Vannevar Bush Award

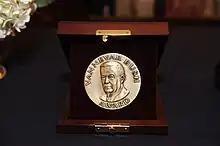
Vannevar Bush Award

The National Science Board established the Vannevar Bush Award in 1980 to honor Vannevar Bush's unique contributions to public service. The annual award recognizes an individual who, through public service activities in science and technology, has made an outstanding "contribution toward the welfare of mankind and the Nation." The recipient of the award receives a bronze medal struck in the memory of Dr. Bush.